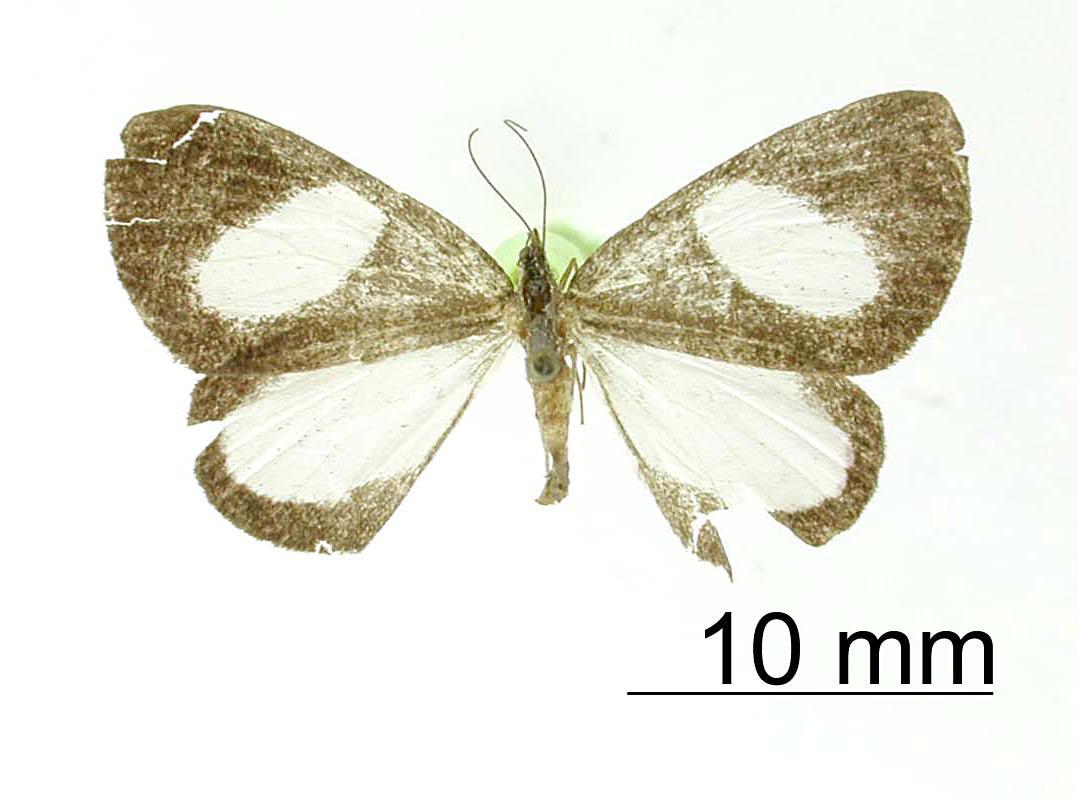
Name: Heterusia fragilis
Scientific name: Heterusia fragilis Dognin, 1909
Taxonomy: Animalia, Arthropoda, Insecta, Lepidoptera, Geometridae, Ennominae
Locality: San Antonio, Colombia, Colombia